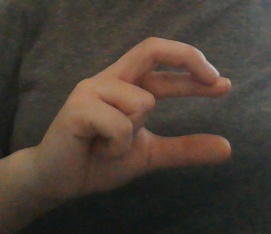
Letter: thal